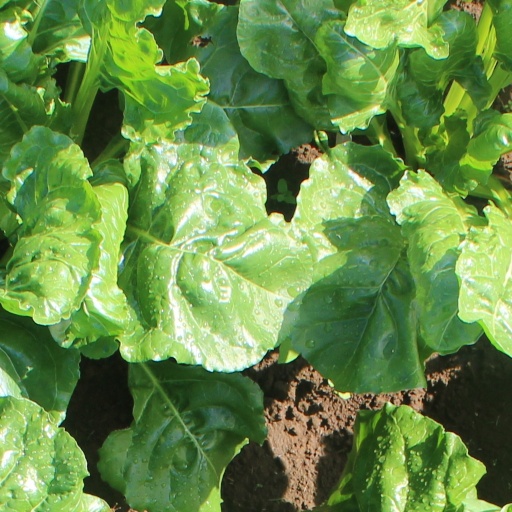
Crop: sugar beet